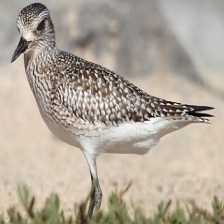
Species: GREY PLOVER
Scientific name: PLUVIALIS SQUATAROLA